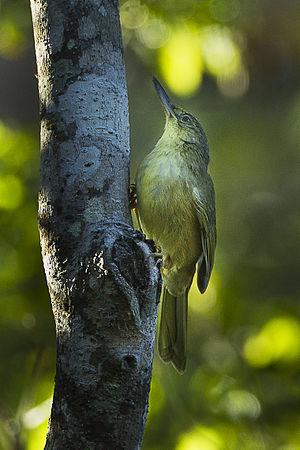
Bernieria est un genre monotypique de passereaux de la famille des Bernieridae.